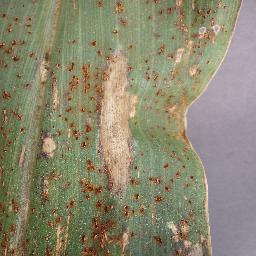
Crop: corn
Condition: (maize)_northern_blight